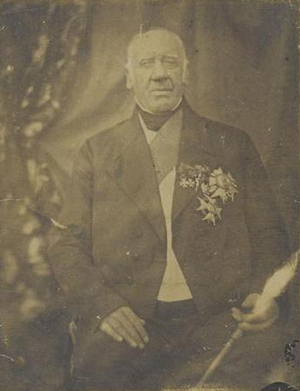
Le général Henri Rottembourg (1769-1857) en 1855.
Henri Rottembourg, né le 6 juillet 1769 à Phalsbourg en Moselle et mort le 8 février 1857 à Montgeron dans l'Essonne, est un général français de la Révolution et de l’Empire.